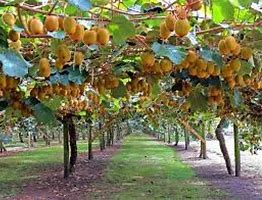
Label: Kiwi